Elna M. de Neergaard

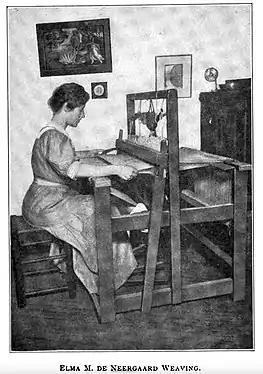
Elna M. de Neergaard weaving (from Priestman, Mabel Tuke (1908). "Swedish Weaving". "Home Needlework Magazine". 10 (3): 209–210 – via Google Books.)

De Neergaard studied weaving at Handarbetets Vänner ("Friends of Handicraft)" in Stockholm. She completed her study there in 1897.